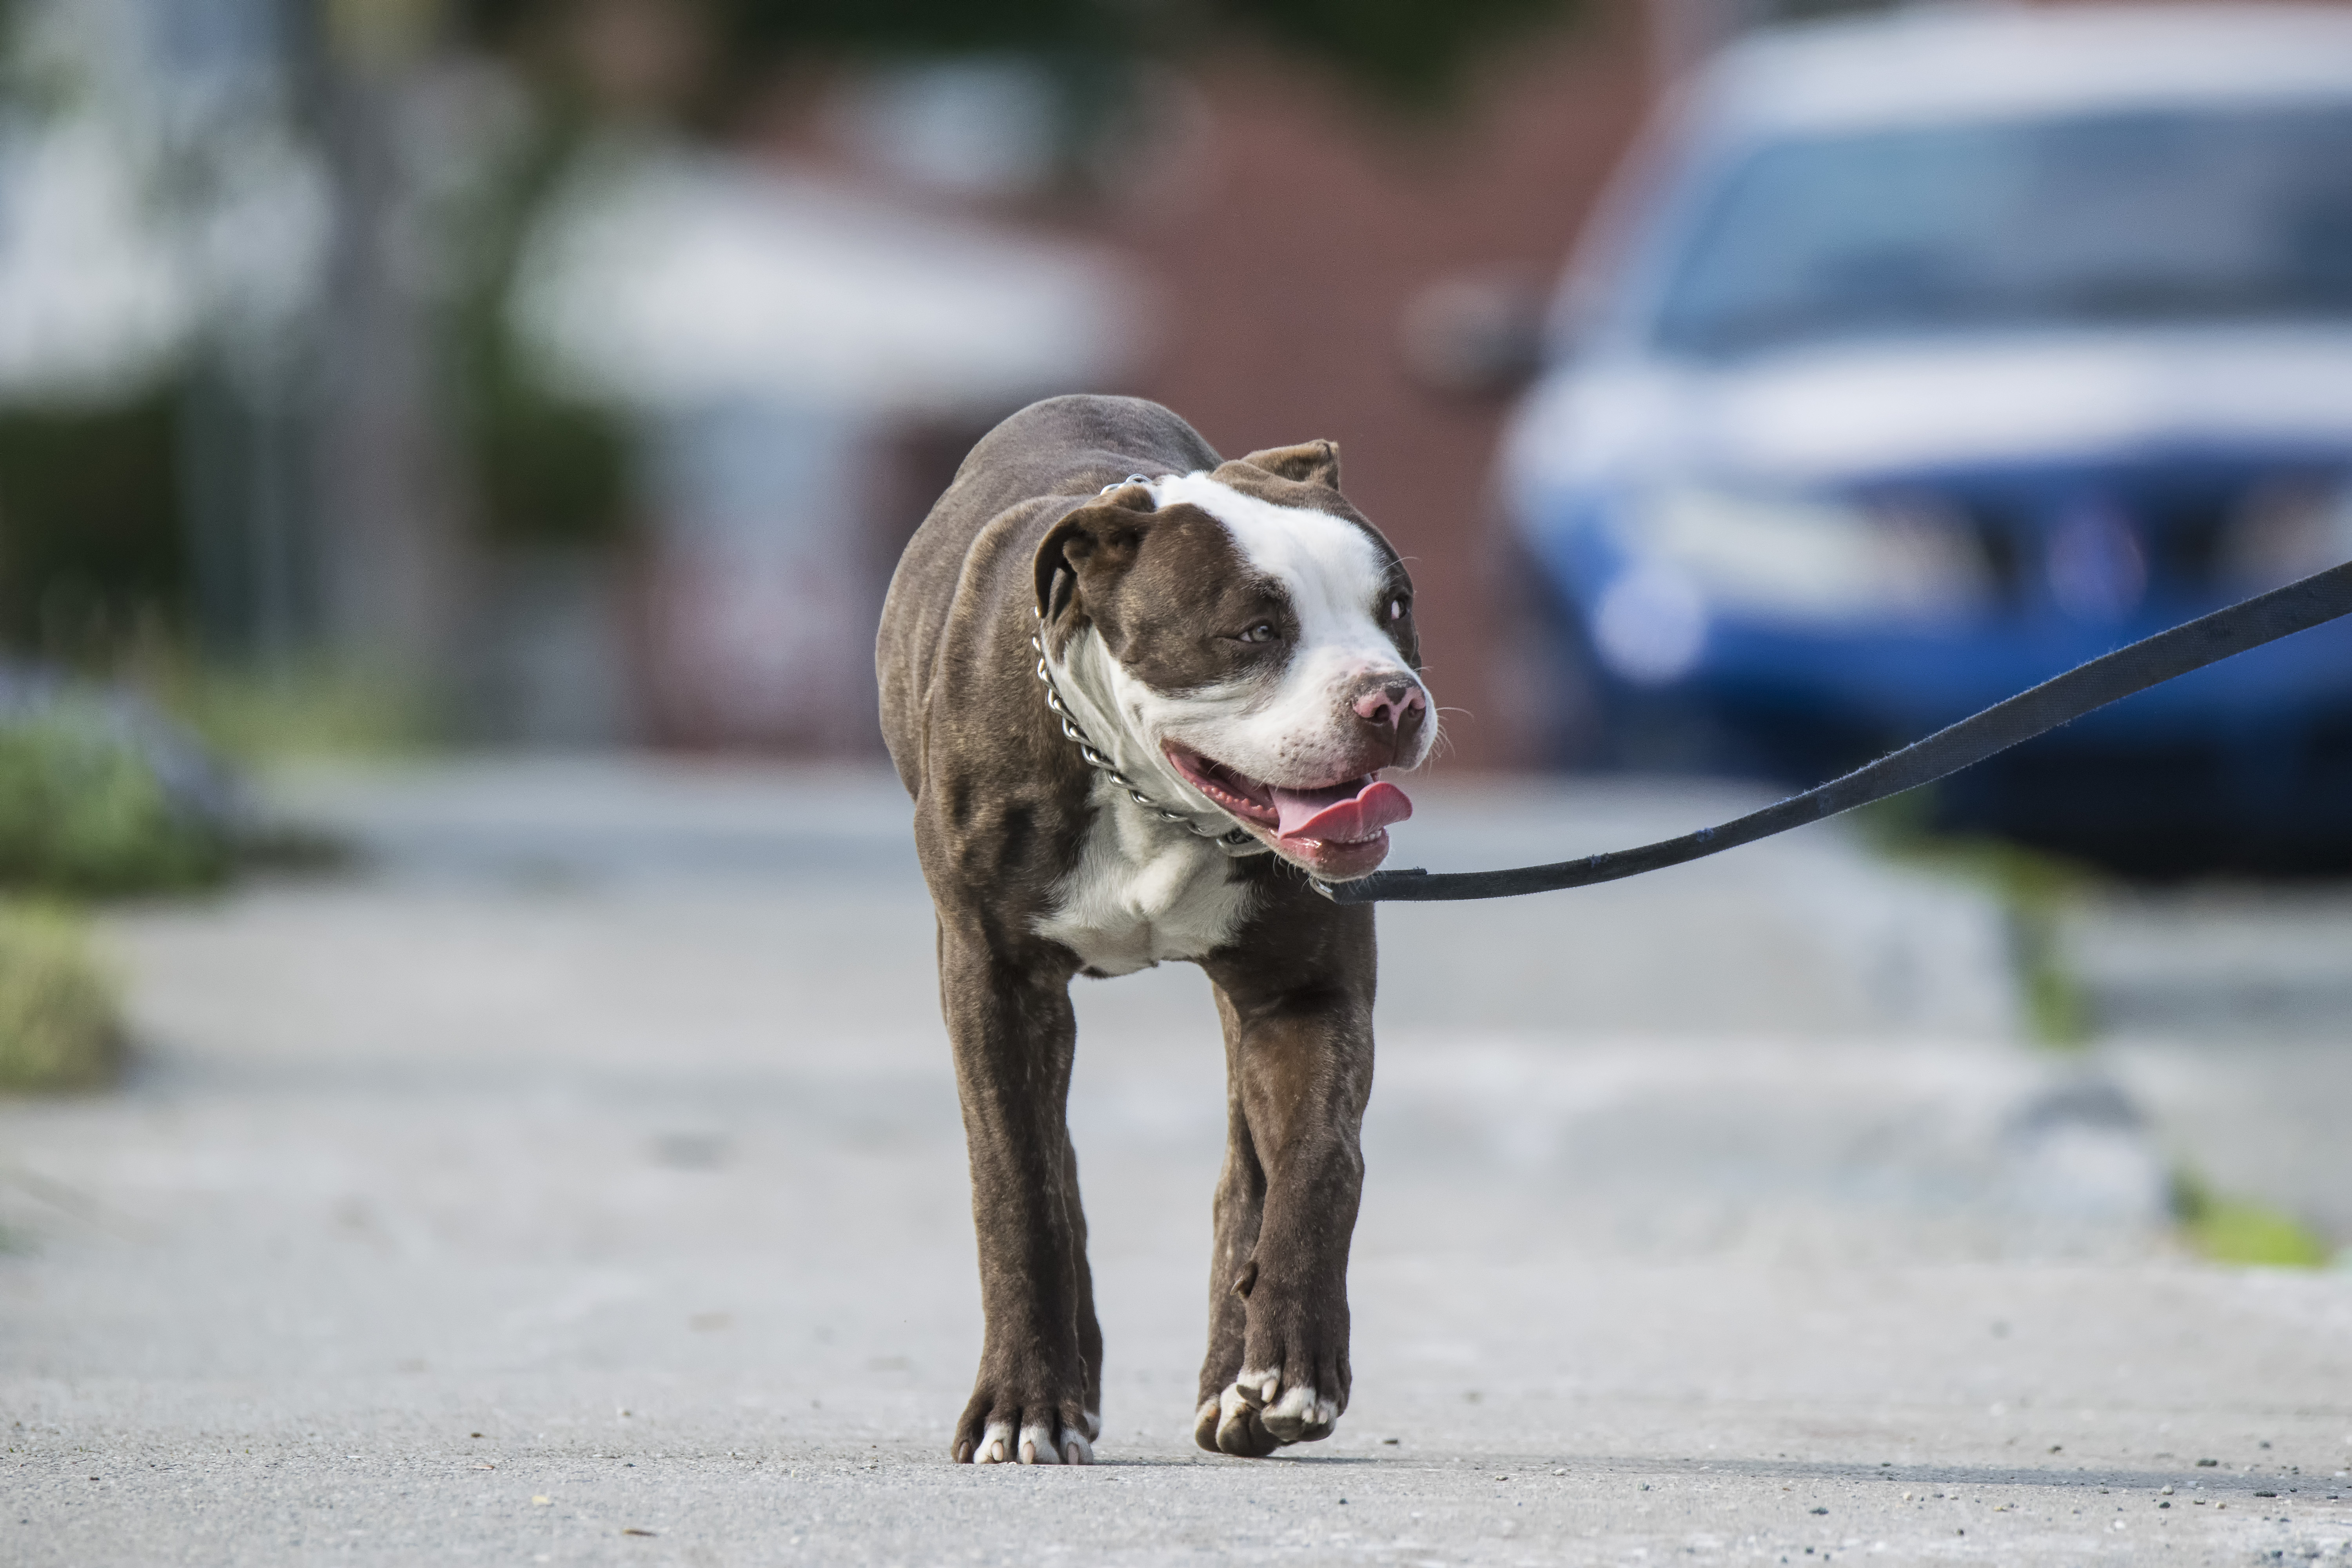
puppy, dog, mammal, chien, canada, vertebrate, quebec, pit bull, sherbrooke, dog walking, street dog, dog like mammal